Envisat

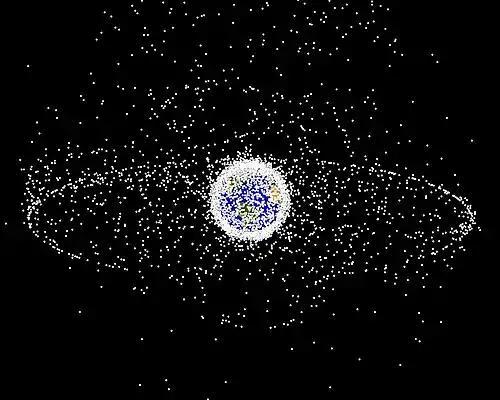
Space debris populations seen from outside geosynchronous orbit (GEO). Note the two primary debris fields, the ring of objects in GEO, and the cloud of objects in low Earth orbit (LEO).

Envisat poses a hazard because of the risk of collisions with space debris. Given its orbit and its area-to-mass ratio, it will take about 150 years for the satellite to be gradually pulled into the Earth's atmosphere. Envisat is currently orbiting in an environment where two catalogued space debris objects can be expected to pass within about of it every year, which would likely trigger the need for a manoeuvre to avoid a possible collision. A collision between a satellite the size of Envisat and an object as small as 10 kg could produce a very large cloud of debris, initiating a self-sustaining chain-reaction of collisions and fragmentation with production of new debris, a phenomenon known as the Kessler Syndrome.